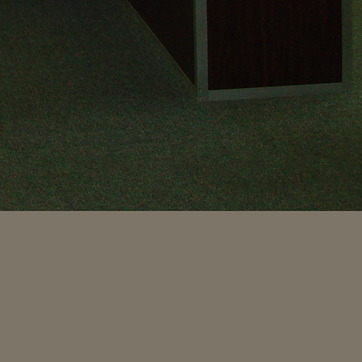
Material: carpet